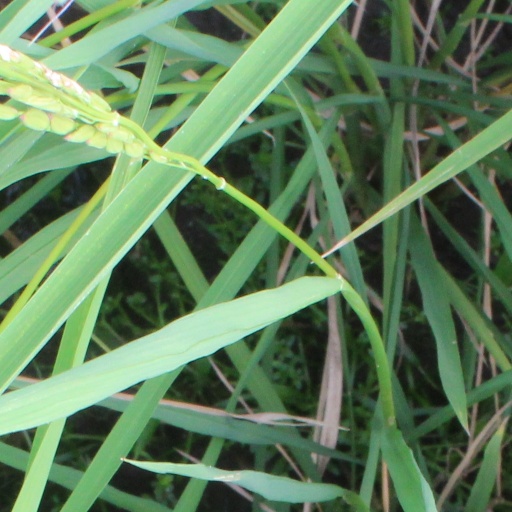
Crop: rice